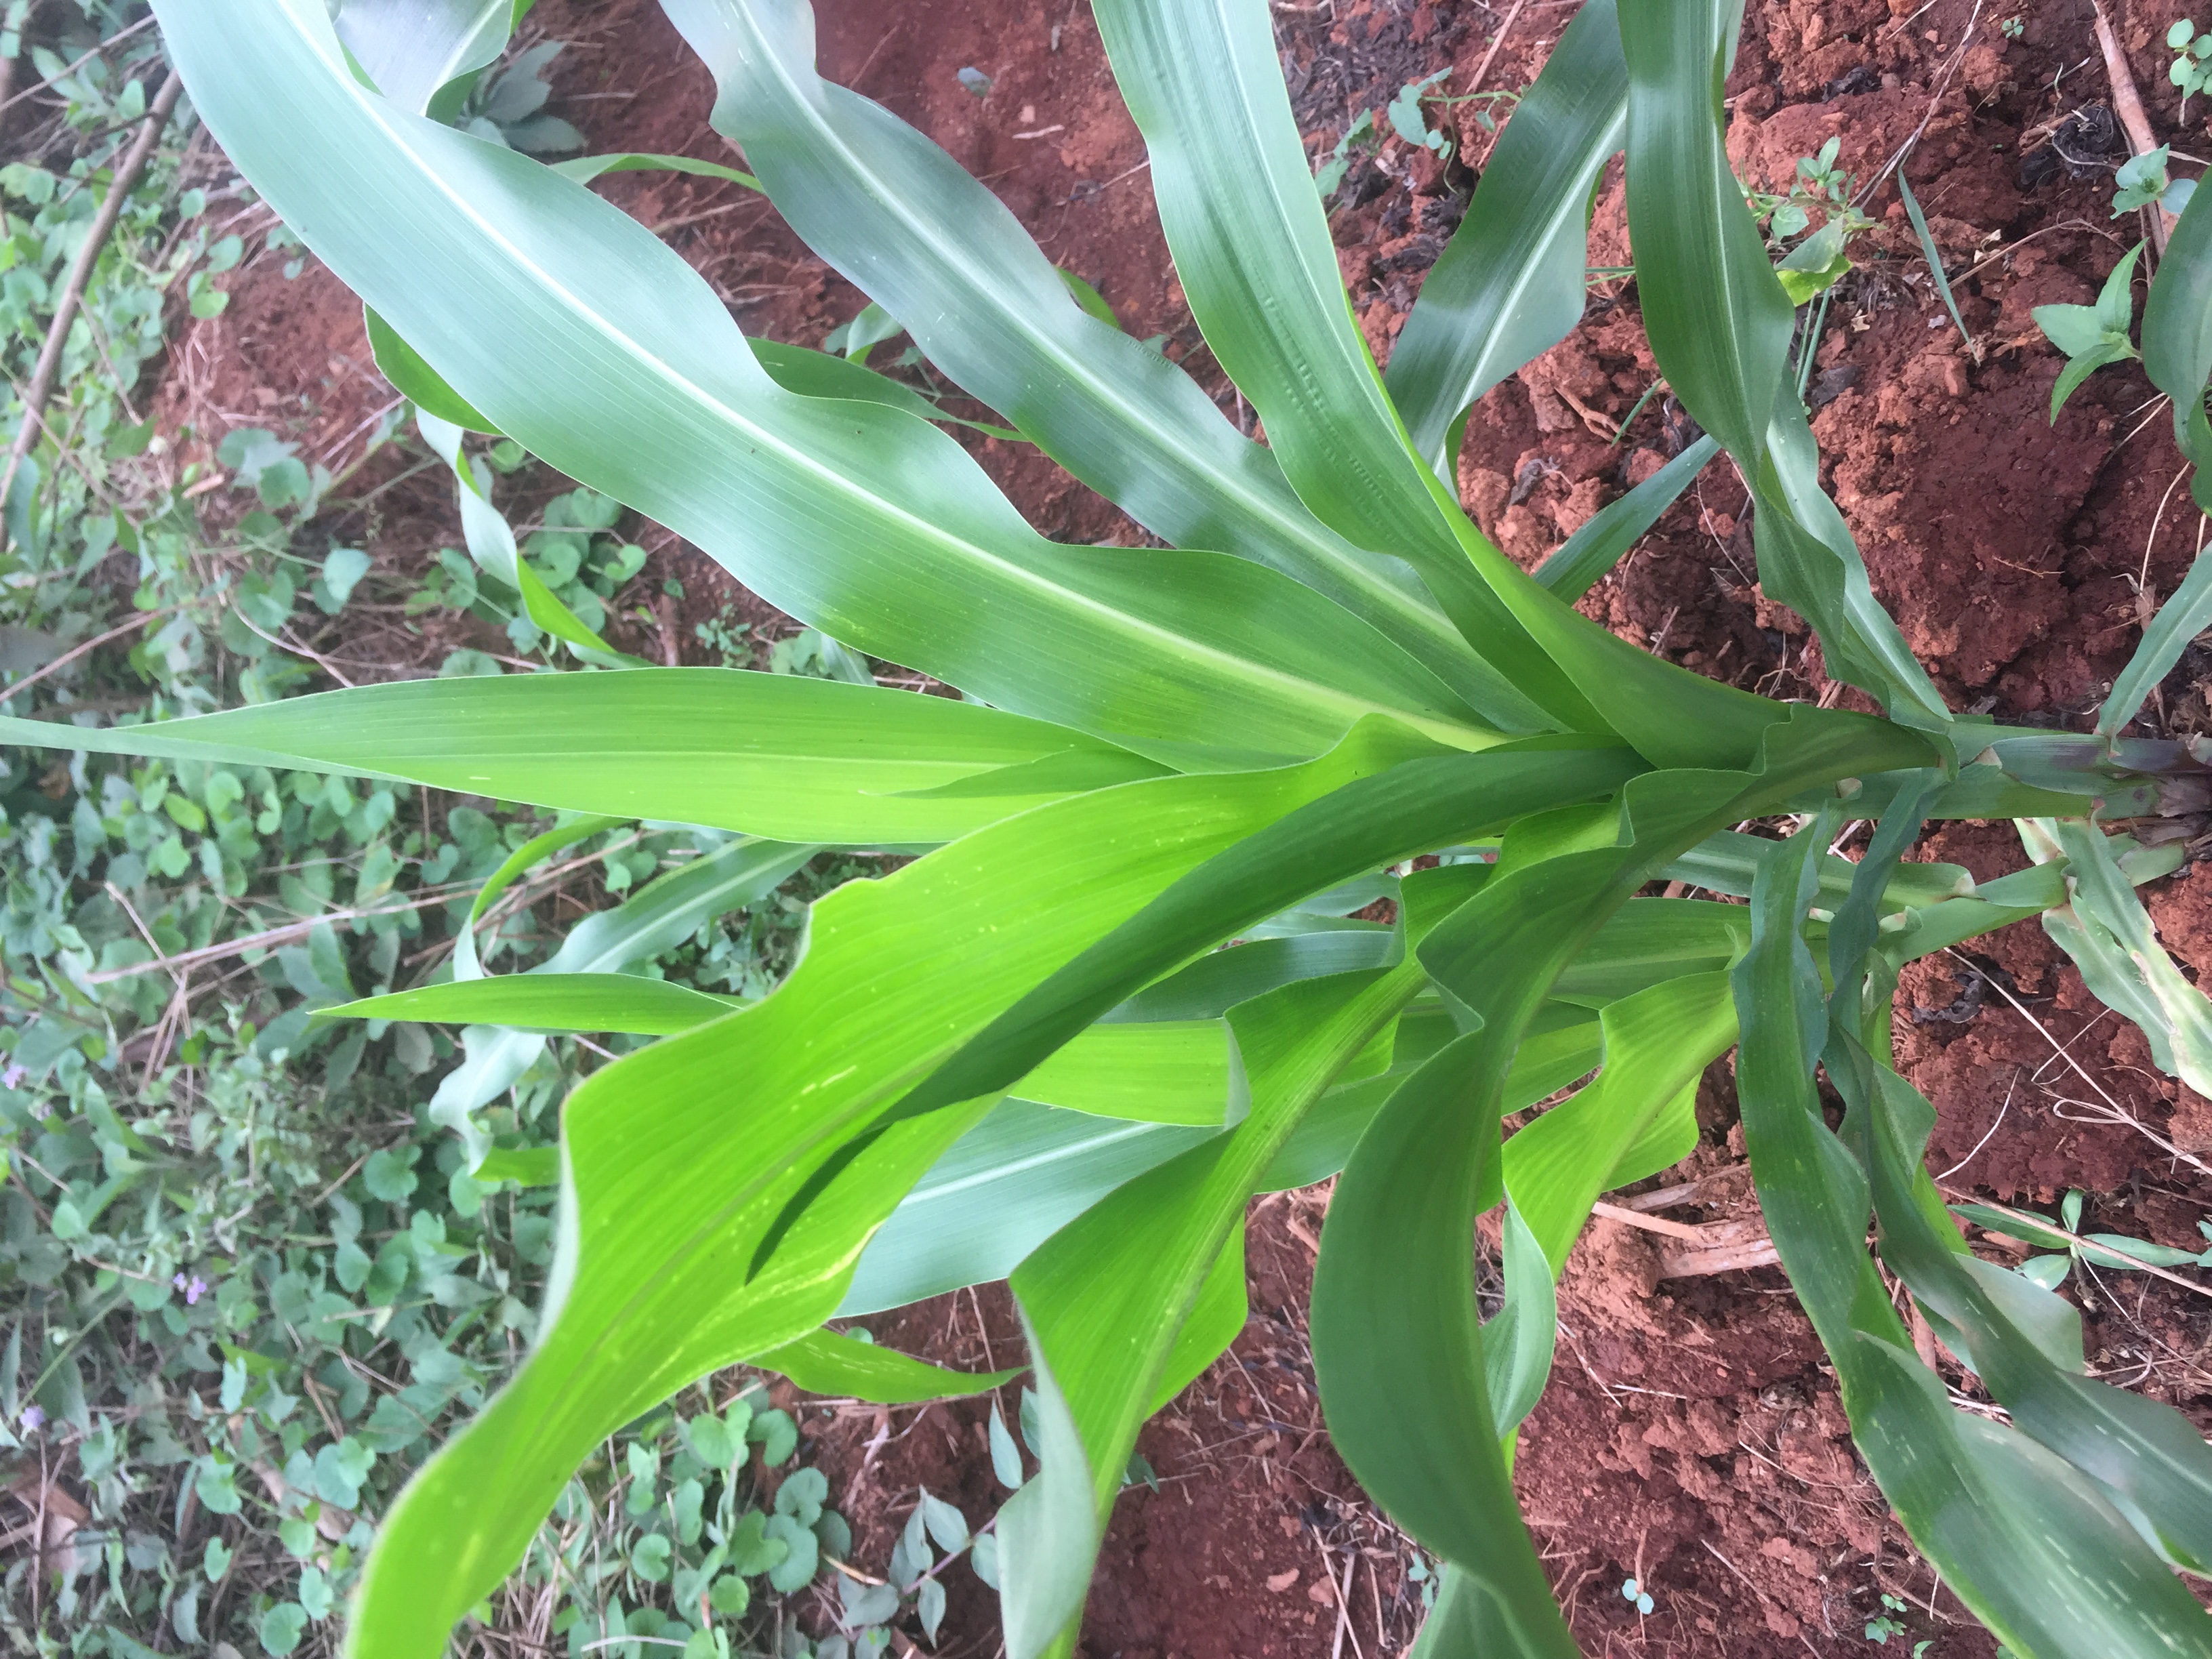
Label: helminthosporium_leaf_blight